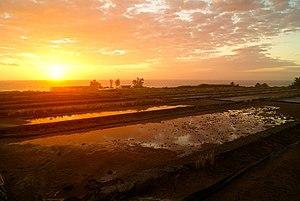
Soleil couchant Salines Saint Leu, Réunion
La pointe au Sel, plus rarement appelée pointe de Bretagne, est un cap de l'ouest de l'île de La Réunion, département d'outre-mer français dans le sud-ouest de l'océan Indien. Située sur le territoire communal de Saint-Leu, au sud du centre-ville, elle abrite quelques habitations qui font de la zone alentour un petit quartier abritant également une saline et un four à chaux.